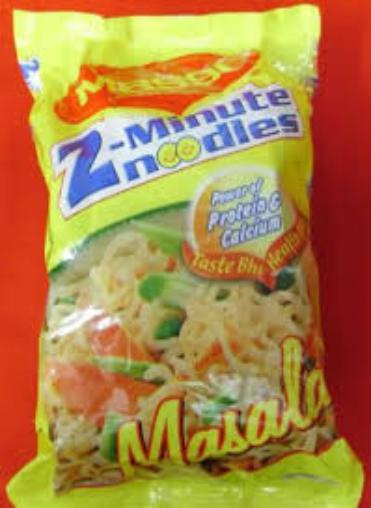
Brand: Maggi Masala noodles
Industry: Food